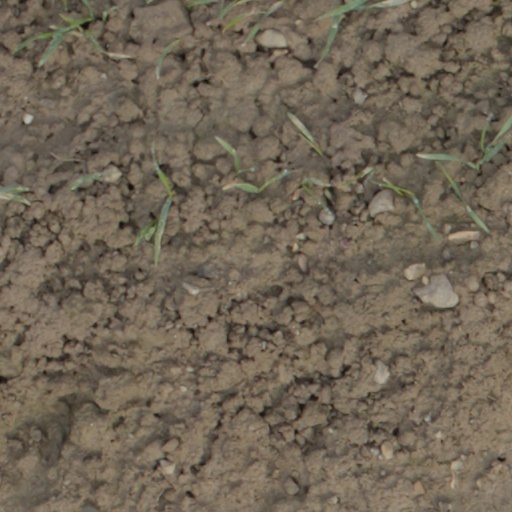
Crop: wheat